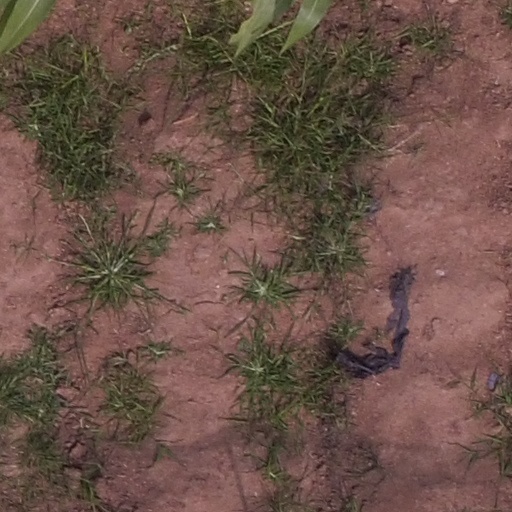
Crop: maize; corn